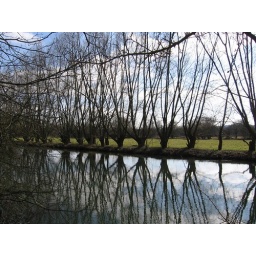
A line of trees reflected in the perfectly still water of the River Cherwell; Port Meadow, Oxford.